Bringing Up Bobby (2009 film)

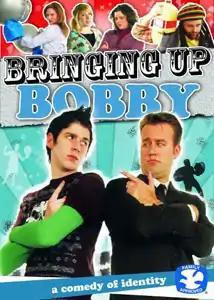

Bringing Up Bobby is a 2009 Christian direct-to-video comedy film directed by Chris Staron. It was the third film by Glowing Nose, who previously made "Pint Size" and "Between the Walls".